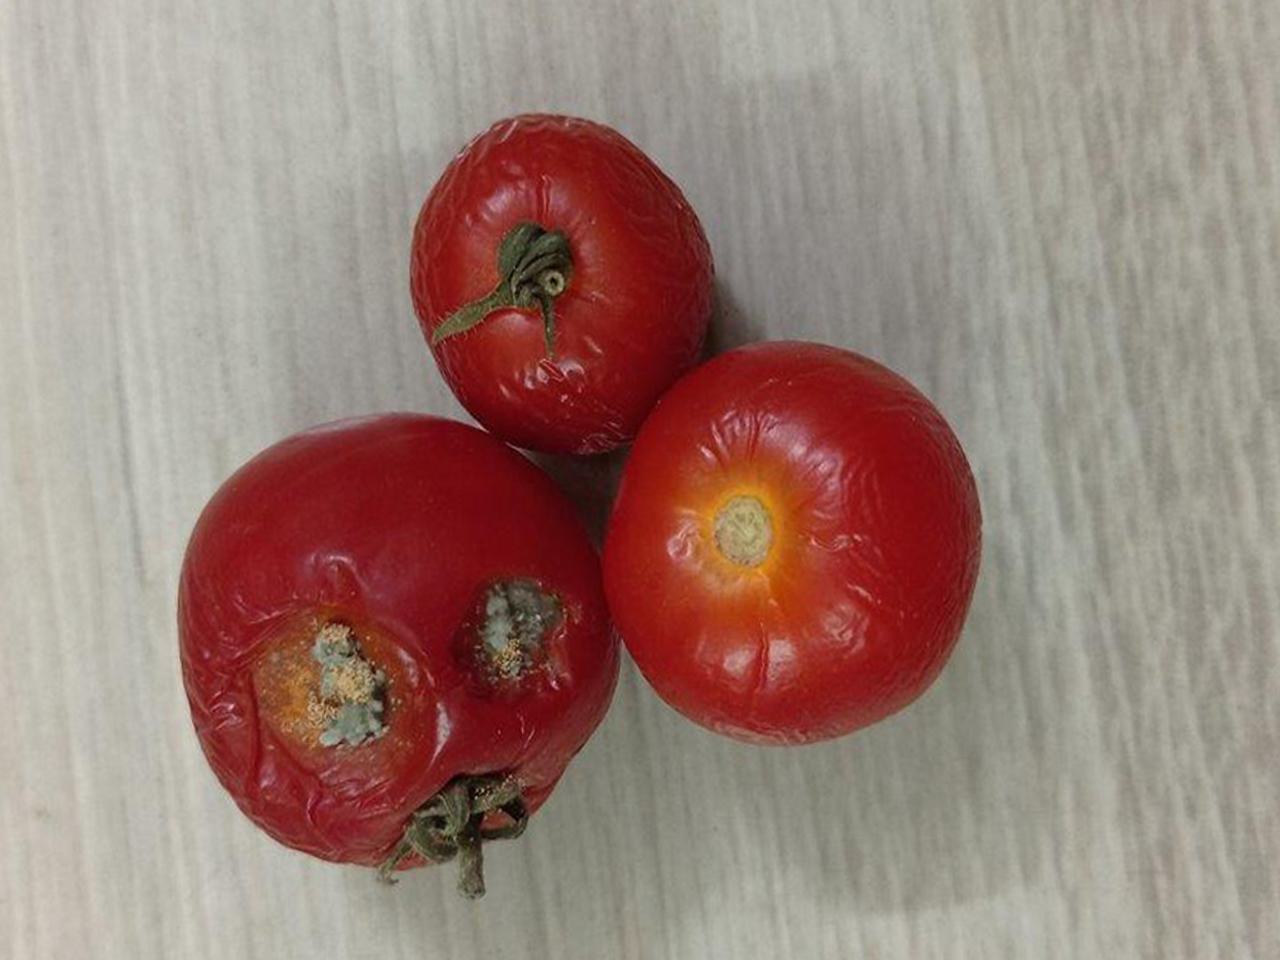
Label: Rotten